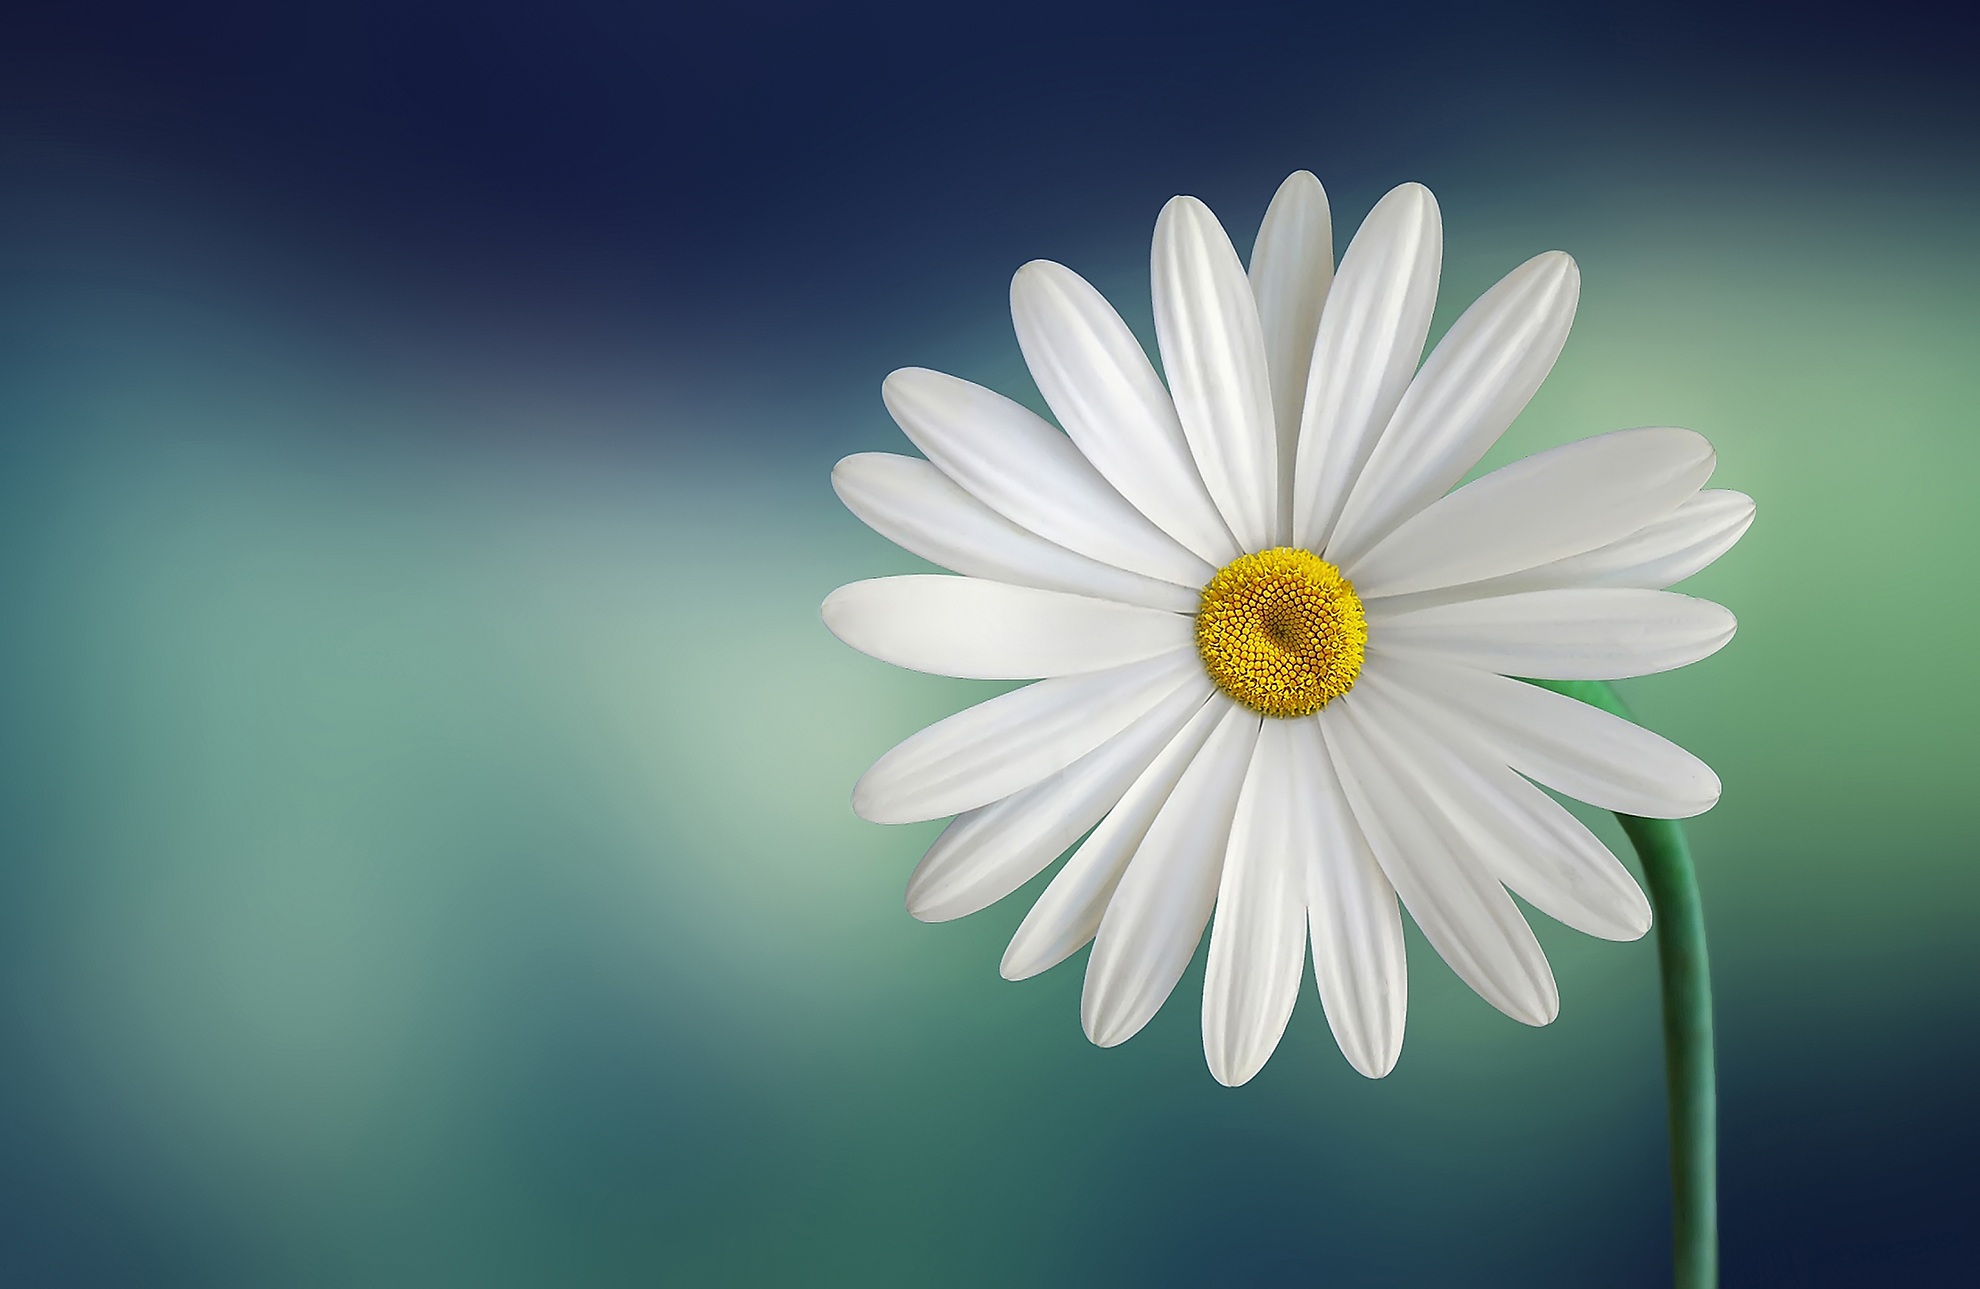
nature, blossom, black and white, plant, white, photography, stem, flower, petal, bloom, summer, floral, daisy, spring, green, color, macro, natural, botany, blooming, yellow, closeup, lonely, flora, season, botanical, close up, one, petals, decorative, head, beauty, beautiful, gerbera, colored, marguerite, macro photography, flowering plant, daisy family, blue background, oxeye daisy, monochrome photography, plant stem, computer wallpaper, land plant